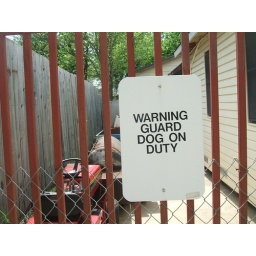
there is a Mechanic shop in the back yard of this house and a guard dog